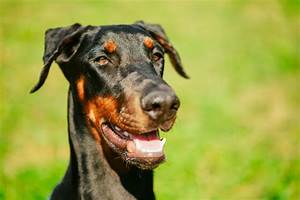
Label: cane